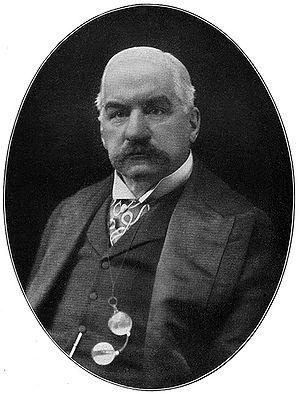
L’International Mercantile Marine Company, à l'origine l’International Navigation Company est un trust formé au début du XXᵉ siècle ayant pour but de monopoliser le commerce maritime. Il est fondé en 1902 par les magnats de la navigation Clement Griscom de l’American Line et de la Red Star Line, Bernard N. Baker de l’Atlantic Transport Line, Joseph Bruce Ismay de la White Star Line et John Ellerman de la Leyland Line. D'autres compagnies sont également intégrées.
Le 17 avril 1837 est le 107ᵉ jour de l'année 1837 du calendrier grégorien. Il s'agit d'un lundi.
William Alden Smith est un homme politique américain qui a été député de la Chambre des représentants des États-Unis puis sénateur du Michigan entre 1907 et 1909. Membre du Parti républicain, il est aujourd'hui connu pour avoir été à la tête de la commission américaine sur le naufrage du Titanic en avril 1912. Son action a été critiquée au Royaume-Uni, certains l'accusant d'incompétence et de vouloir faire le procès des trusts, et en particulier de l’International Mercantile Marine Company de John Pierpont Morgan.
John Pierpont Morgan, dit J. P. Morgan, est un financier et un banquier américain. Tout d'abord centré sur les banques, l'empire de Morgan s'est progressivement étendu à de nombreux autres domaines comme l'électricité, l'acier, le chemin de fer et la navigation. Dans ce dernier domaine, il est le fondateur de l’International Mercantile Marine Company, compagnie maritime regroupant nombre de compagnies américaines mais également britanniques. À ce titre, Morgan est de fait le propriétaire du Titanic qui sombre un an avant sa mort.